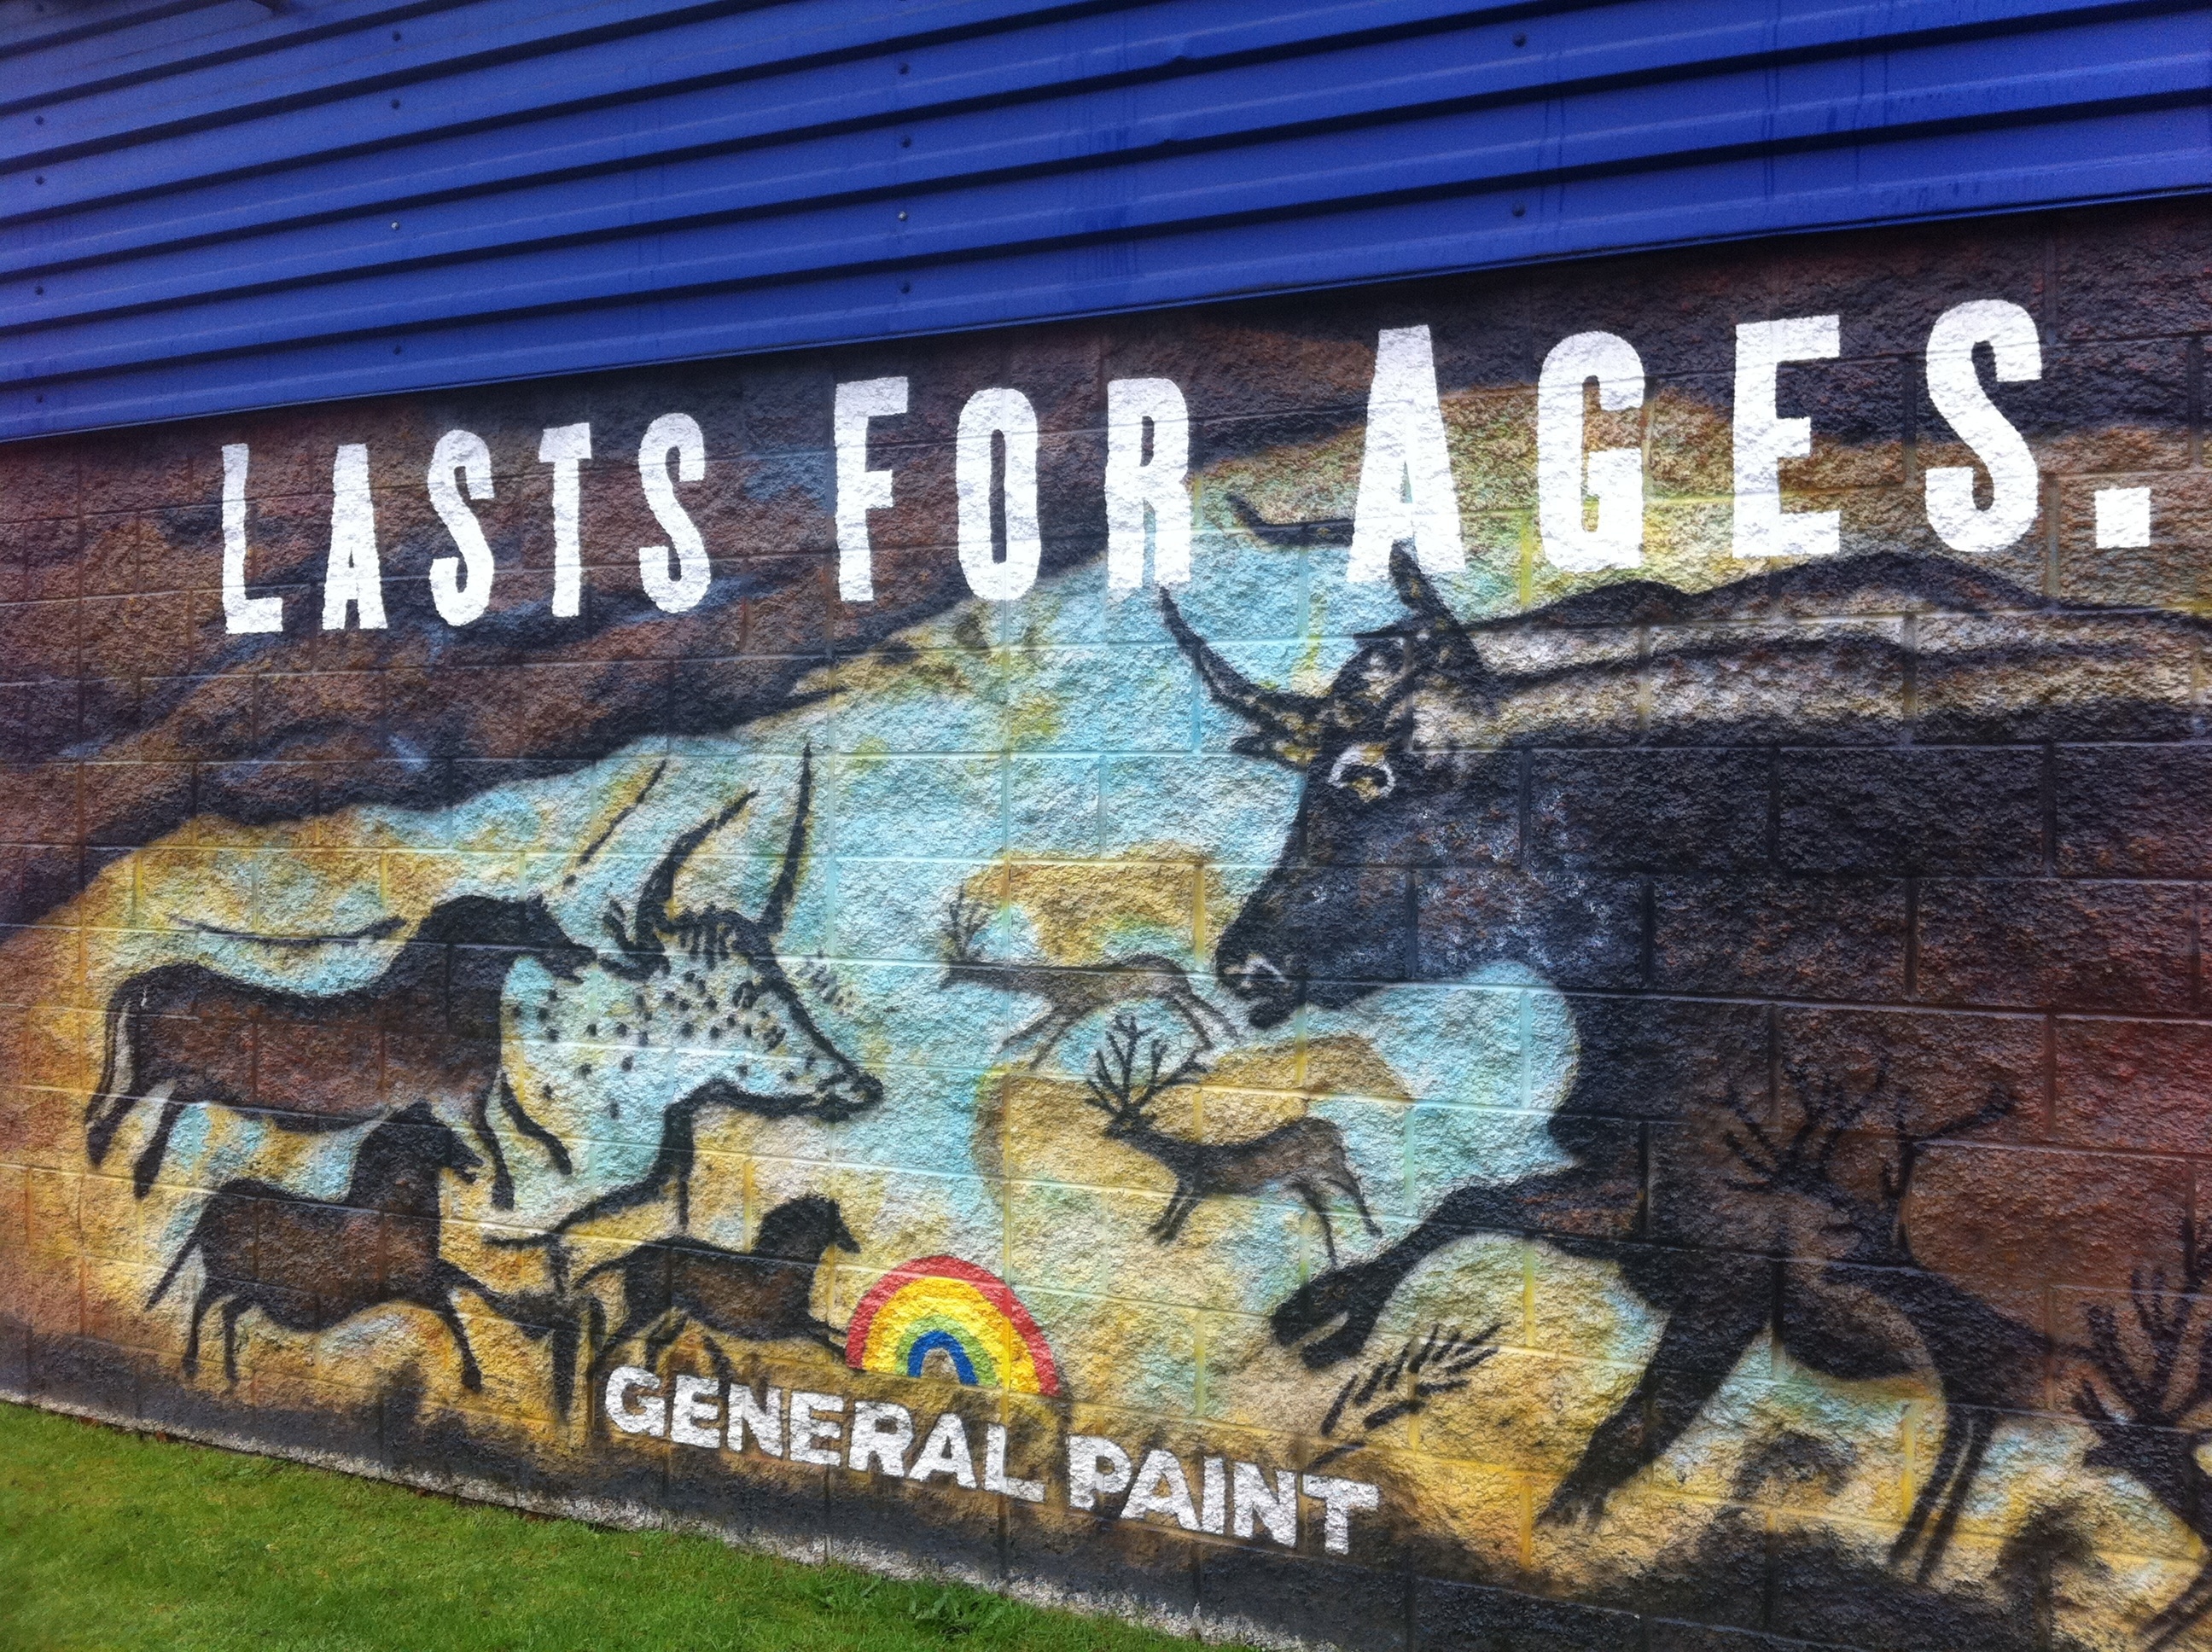
graffiti, street art, art, mural